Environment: real
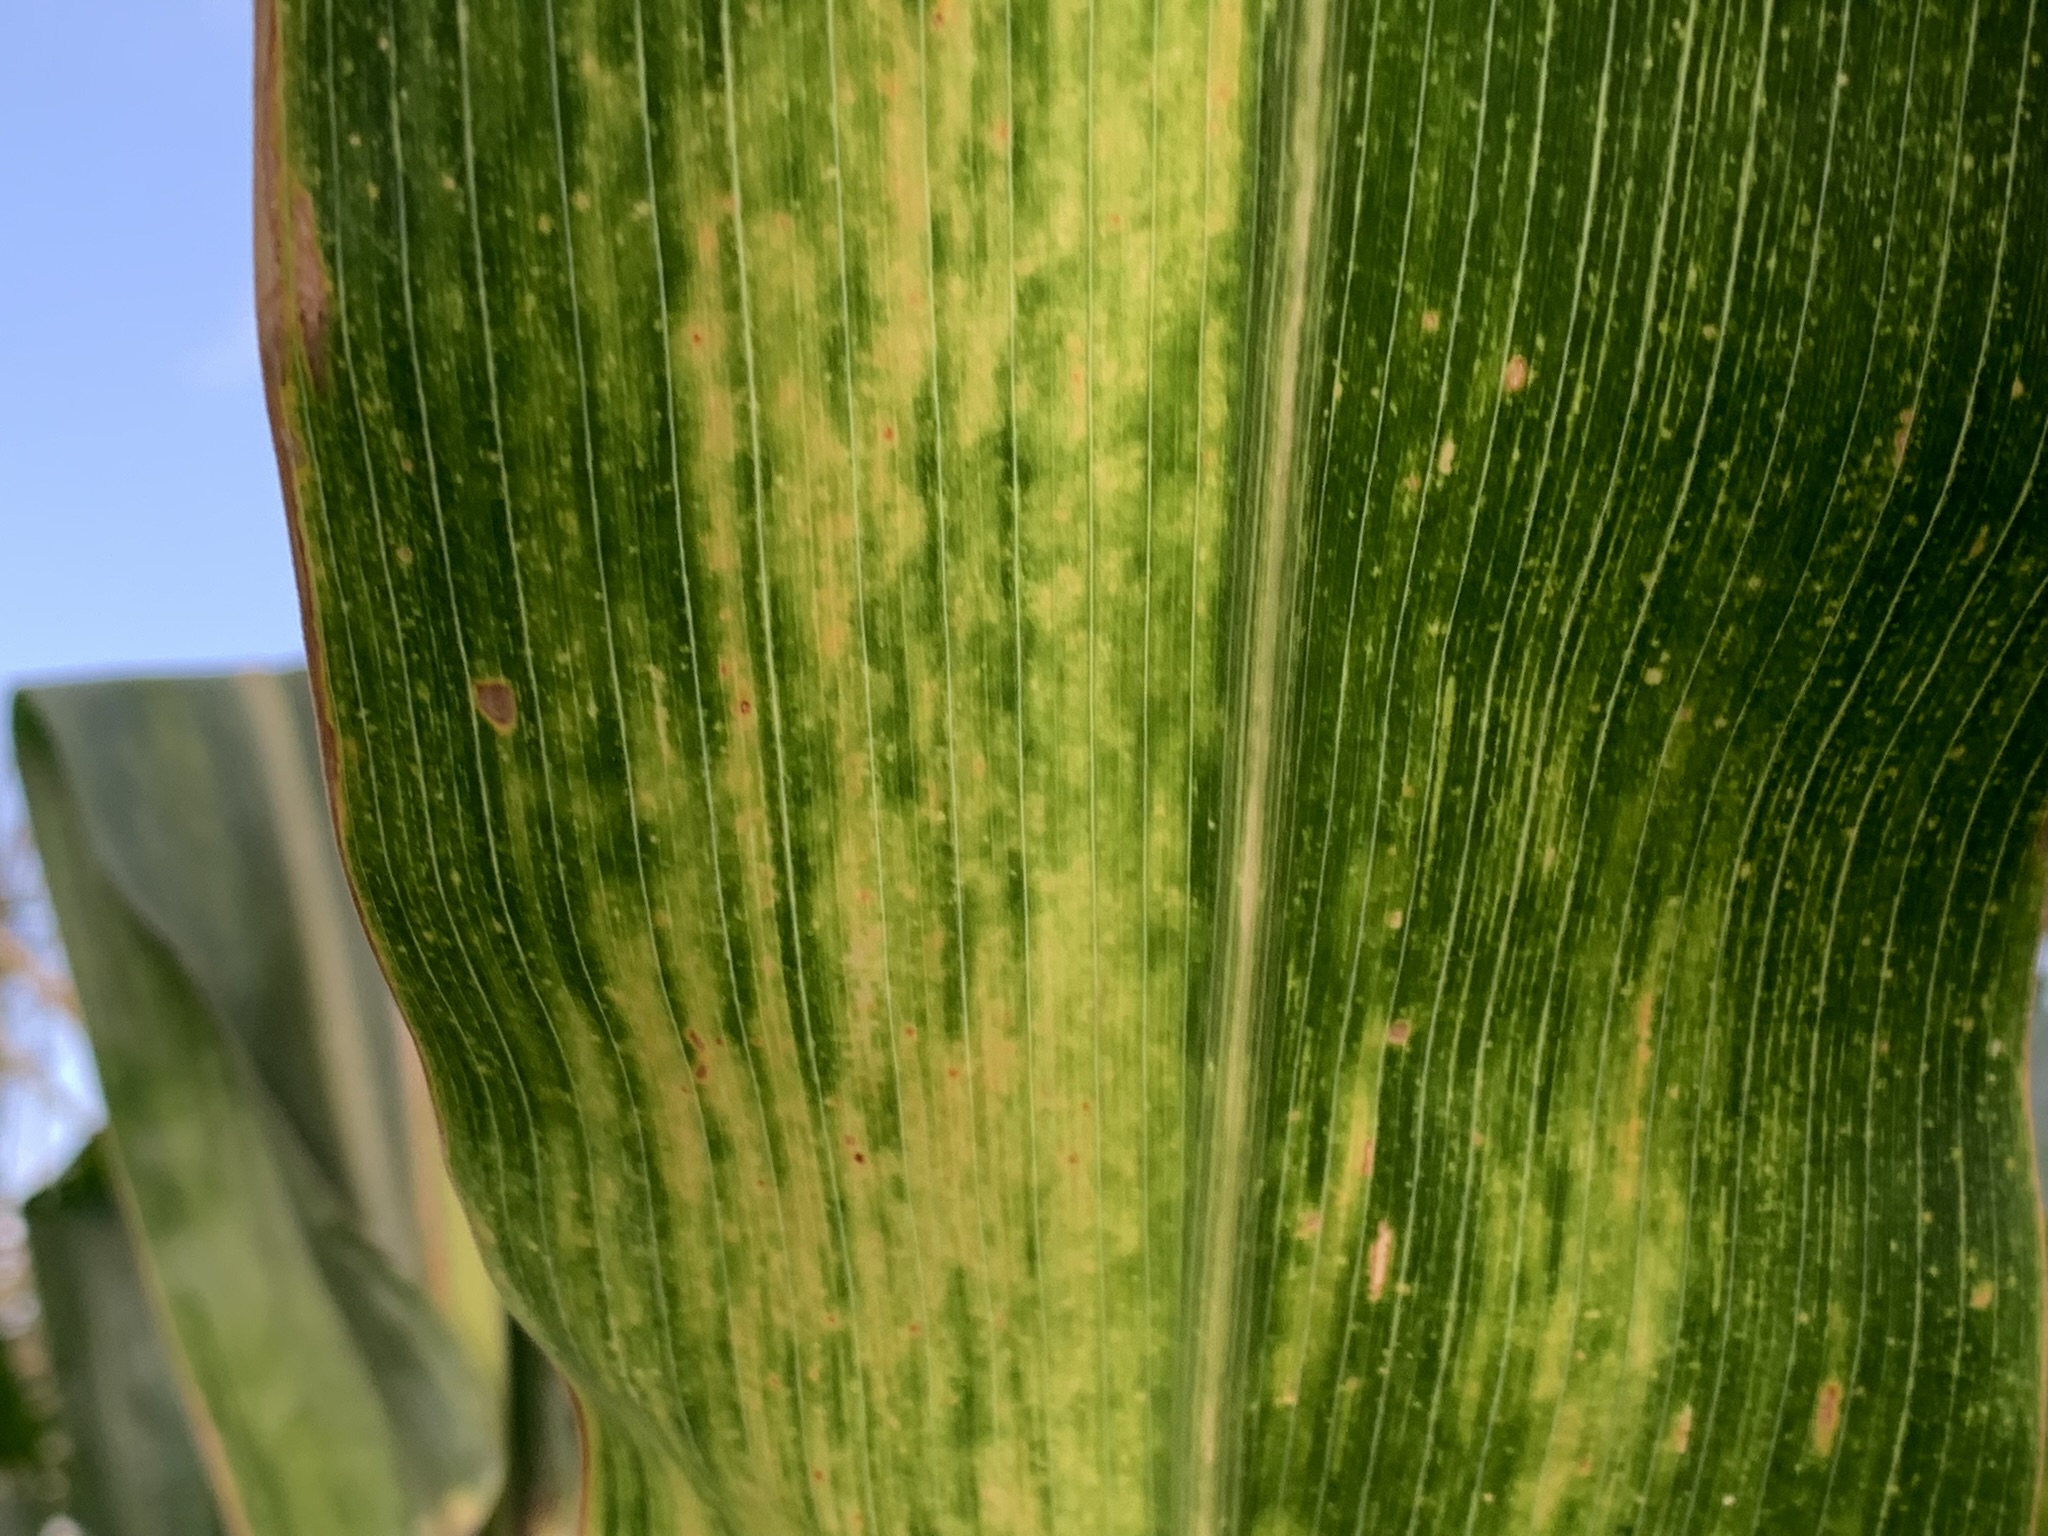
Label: lethal_necrosis